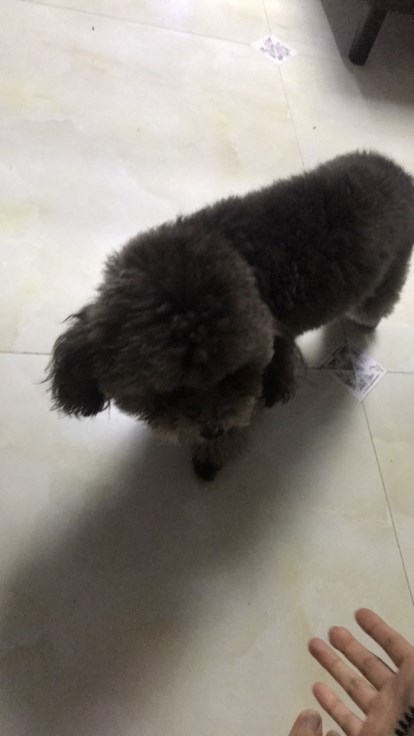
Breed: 7449-n000128-teddy